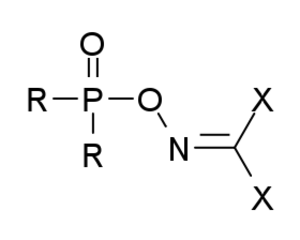
Les agents Novitchok sont un ensemble d'agents innervants développés par l'Union soviétique dans les années 1970 et 1980 puis par la Russie au moins jusque dans les années 1990. Ce sont des armes chimiques binaires, c'est-à-dire produites peu avant d'être utilisées en faisant réagir deux composés précurseurs moins toxiques, dont l'existence a été rendue publique en octobre 1991 à la suite des révélations de Vil Mirzayanov, un scientifique russe aujourd'hui établi aux États-Unis qui participait alors à leur développement. Il s'agirait des agents innervants les plus toxiques jamais conçus. Certaines molécules, comme le A-232, auraient, dans les conditions optimales, un effet cinq à huit fois plus puissant que l'agent VX, tandis que d'autres, comme le A-234, seraient dix fois plus toxiques que le soman.